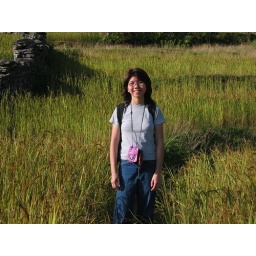
Fran standing in a field of golden yellow padi